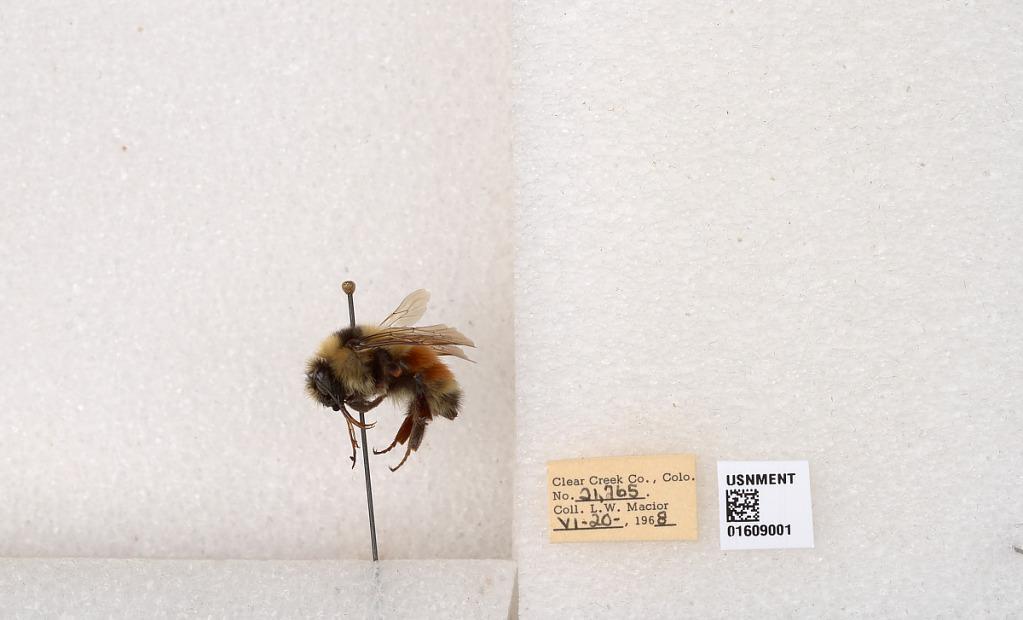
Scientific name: Bombus (Pyrobombus) sylvicola Kirby
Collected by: L. Macior
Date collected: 1968-6-20
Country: United States
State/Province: Colorado
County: Clear Creek
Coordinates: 39.6856, -105.645